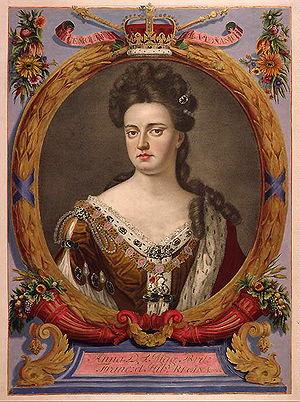
Sarah Churchill, duchesse de Marlborough, née Jenyns mais écrit Jennings dans la plupart des références modernes, née le 29 mai 1660 à St Albans et morte le 18 octobre 1744 à Londres, est une femme politique. Épouse de John Churchill, premier duc de Marlborough, elle est considérée comme l’une des femmes les plus influentes de l’histoire des îles Britanniques, du fait de sa proximité avec la reine Anne de Grande-Bretagne.
Anne, née à Londres le 6 février 1665 et décédée dans la même ville le 1ᵉʳ août 1714, est reine d'Angleterre, d'Écosse et d'Irlande du 8 mars 1702 à l'entrée en vigueur des Actes d'Union, le 1ᵉʳ mai 1707. À partir de cette date, l'Angleterre et l'Écosse forment un royaume unique, la Grande-Bretagne, dont Anne est la première reine jusqu'à sa mort.
L'histoire du Royaume-Uni, État souverain englobant les quatre nations constitutives que sont l’Angleterre, l’Écosse, le pays de Galles et l’Irlande du Nord, est indissociable de celle du Parlement du Royaume-Uni. Elle débute en 1707 avec les actes d'Union qui opèrent une union politique du Royaume d'Angleterre et du Royaume d'Écosse et marquent la naissance du Royaume de Grande-Bretagne. En 1800, un nouvel Acte d'Union lie celui-ci au royaume d'Irlande pour former le Royaume-Uni de Grande-Bretagne et d'Irlande. En 1921, à l'issue de la guerre d'indépendance irlandaise, l'État libre d'Irlande obtient son indépendance et se sépare de l'Irlande du Nord, qui demeure une partie du Royaume-Uni. Depuis 1927, son nom officiel est « Royaume-Uni de Grande-Bretagne et d'Irlande du Nord ».